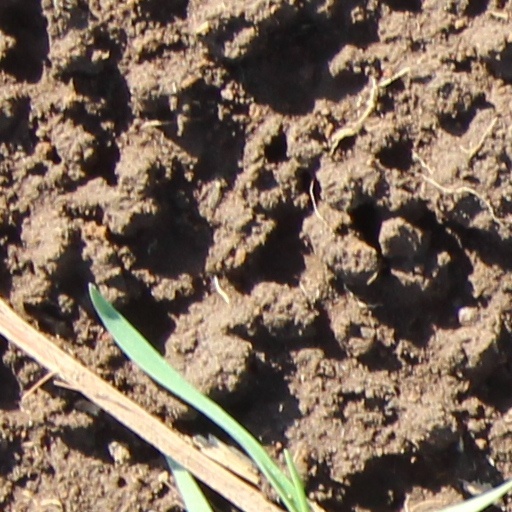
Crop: wheat